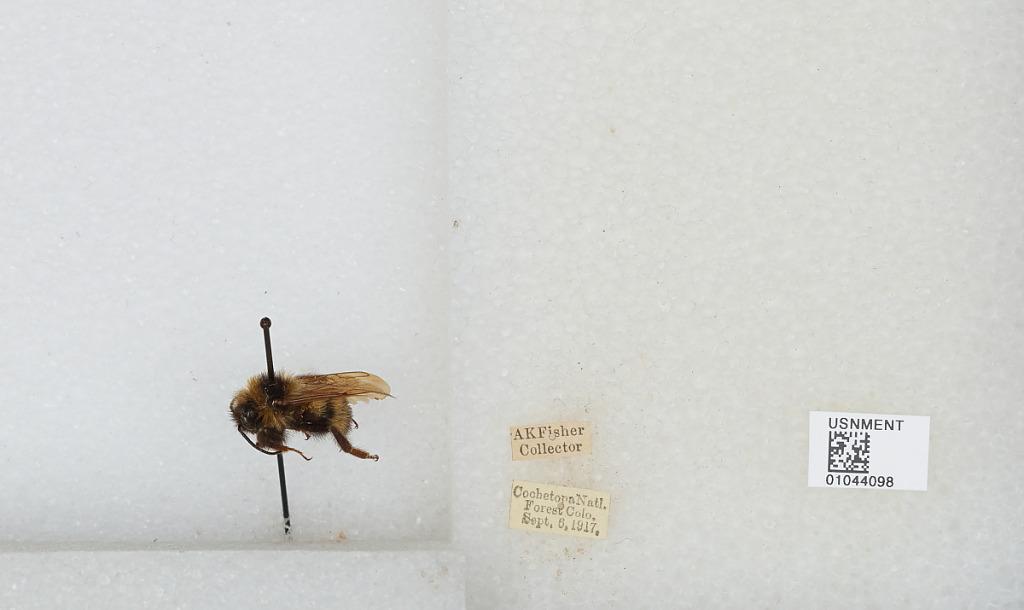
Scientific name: Bombus sp.
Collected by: A. Fisher
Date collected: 1917-9-6
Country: United States
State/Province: Colorado
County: Saguache
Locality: Cochetopa National Forest
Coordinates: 40.0511, -104.983